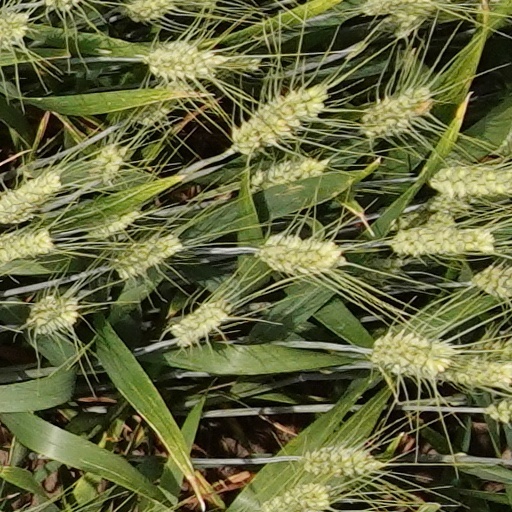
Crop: wheat